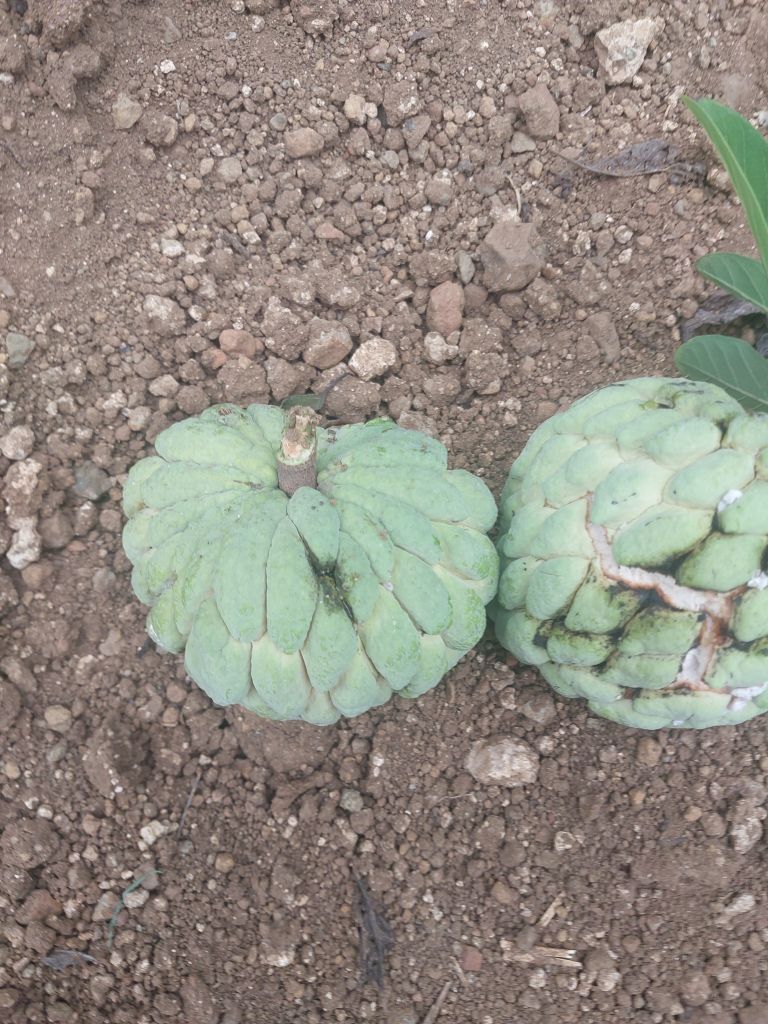
Disease label: Athracnose